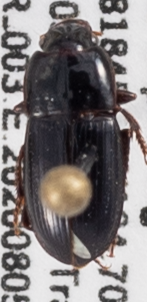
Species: Harpalus ellipsis
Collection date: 2020-08-05
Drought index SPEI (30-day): -0.884
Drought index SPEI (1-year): -0.71
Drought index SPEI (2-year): -0.058